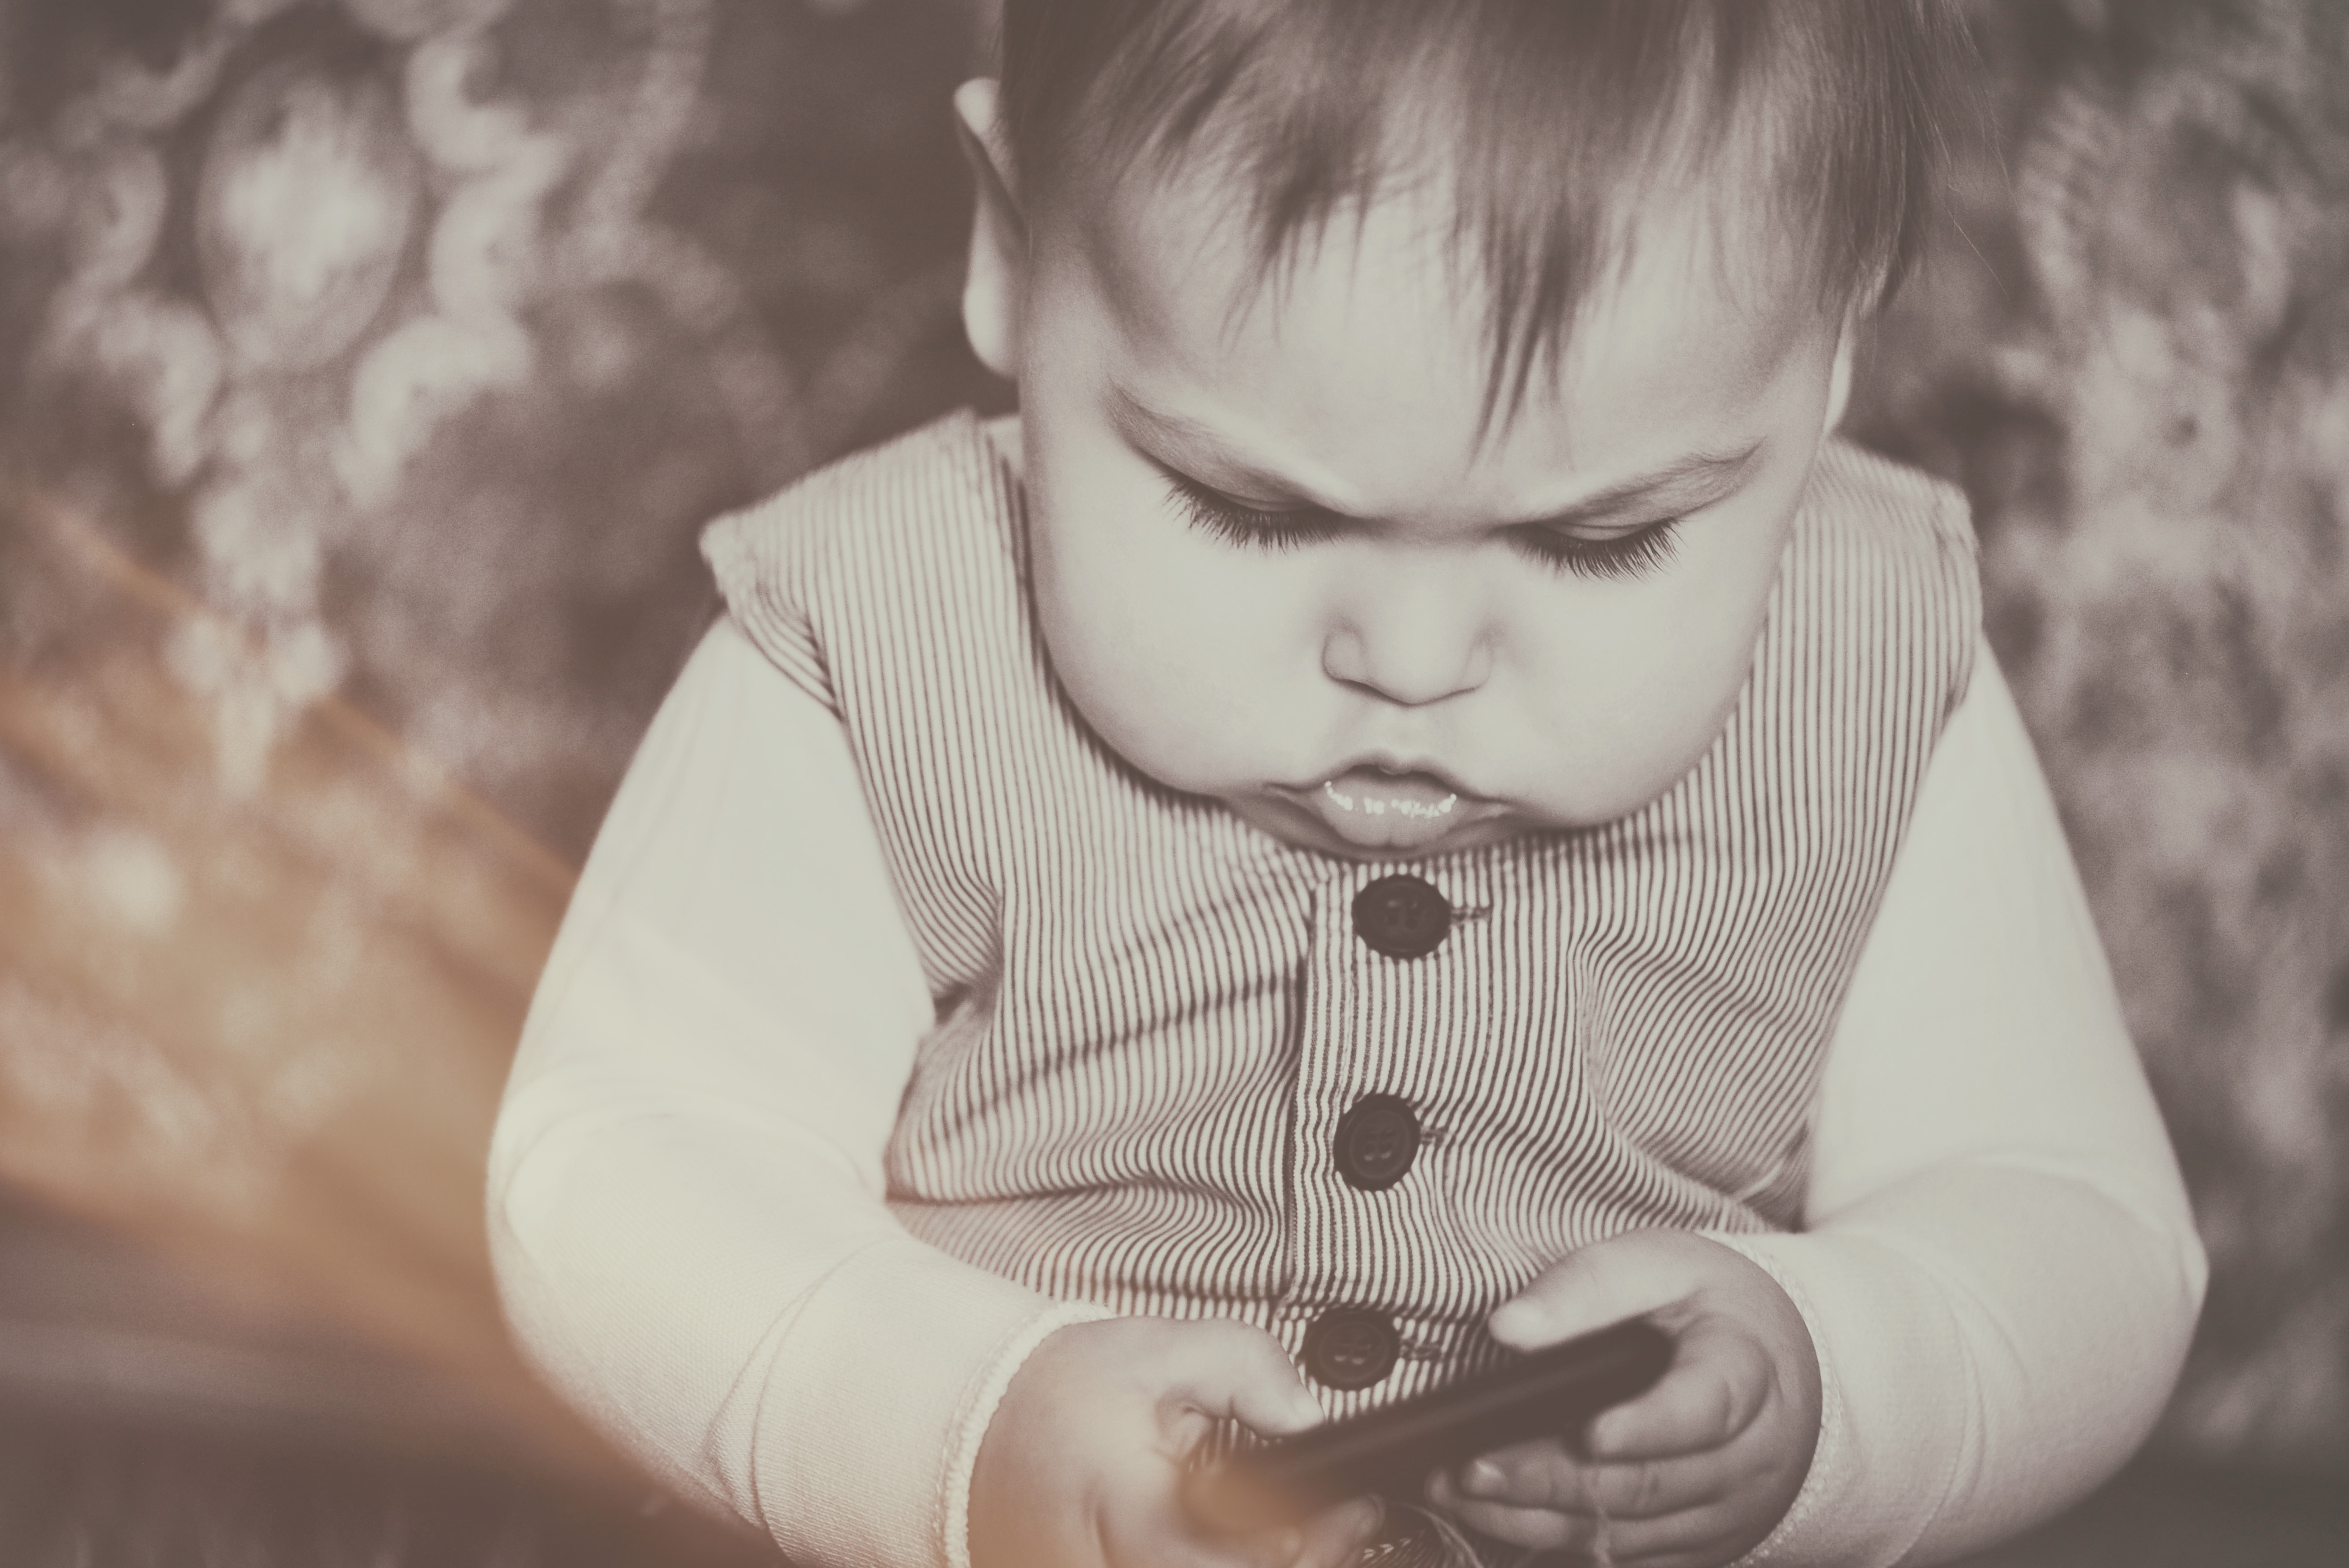
boy, photograph, skin, child, photography, girl, eye, toddler, infant, human, portrait, portrait photography, smile, hand